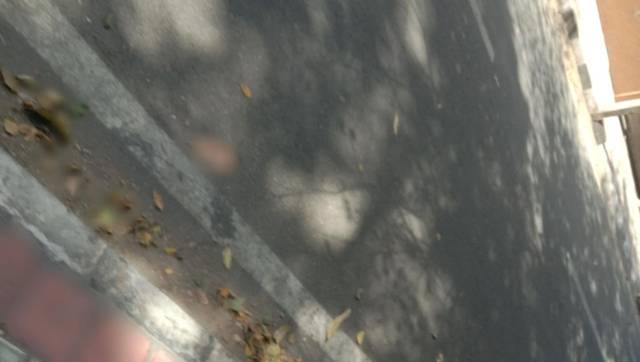
Region: India
Coordinates: 12.95, 77.596